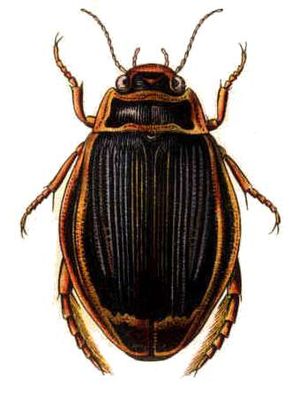
Dytiscus
Bred vandkalv, Dytiscus latissimus
Dytiscus er en slægt af biller i familien vandkalve. Oversiden er sort eller sortgrøn med gule siderande på pronotum og vingedækkerne. Hannen har brede forfødder med flere hårknipper og sugeskiver. Vingedækkerne er blanke med tre punktrækker. Hunnen har enten samme vingedækker som hannen eller også har vingerdækkerne hver 10 længdefurer. Nogle arter har hunner af begge former.